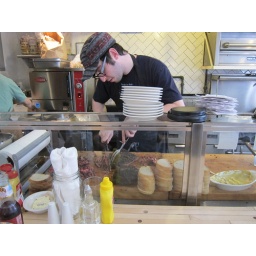
We had the best seat in the house